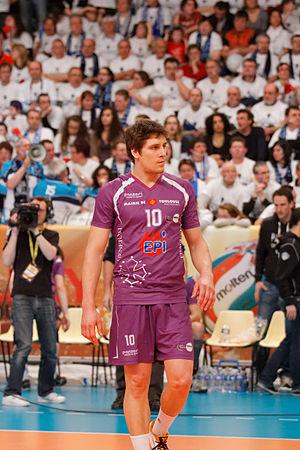
Evan Hoburg Patak est un joueur américain de volley-ball né le 23 juin 1984 à Santa Maria. Il mesure 2,02 m et joue Attaquant. Il totalise 79 sélections en équipe des États-Unis.